Melody for Two

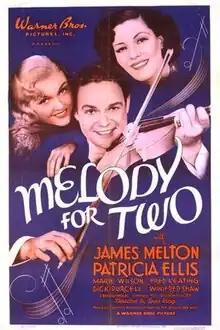

Melody for Two is a 1937 American musical film directed by Louis King and starring James Melton, Patricia Ellis and Marie Wilson.